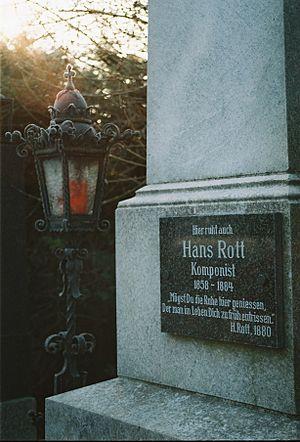
Hans Rott est un compositeur autrichien, né le 1ᵉʳ août 1858 et mort le 25 juin 1884.